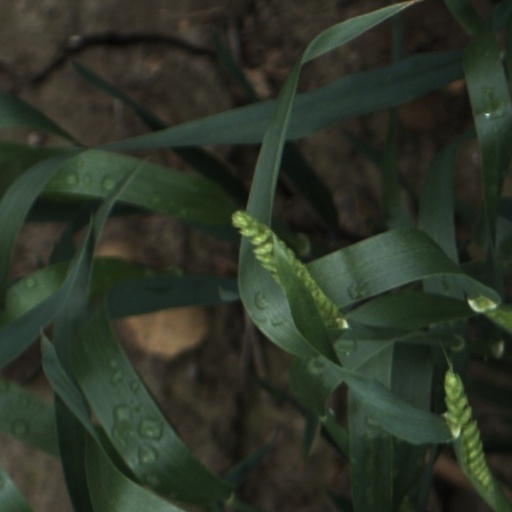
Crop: wheat